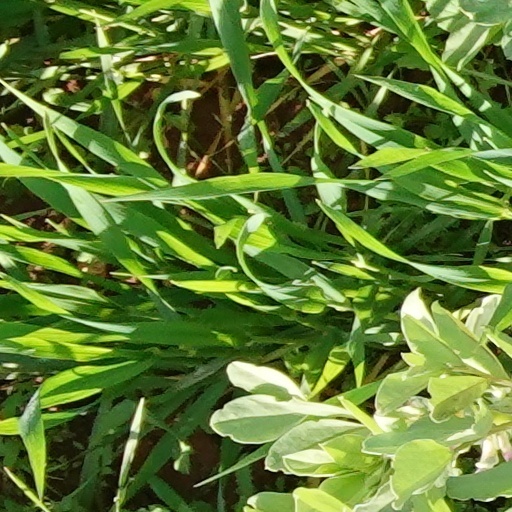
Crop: wheat